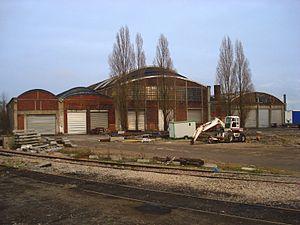
Vue générale de l'atelier et de la remise du dépôt, côté Trappes
Le dépôt de Trappes est un technicentre de la Société nationale des chemins de fer français situé à 27 km de la gare de Paris-Montparnasse sur le territoire de la commune de Trappes, dans le département français des Yvelines.
Trappes est une commune française située dans le département des Yvelines, en région Île-de-France.
Le patrimoine industriel comprend l'ensemble des témoignages matériels et immatériels des processus de production industrielle.